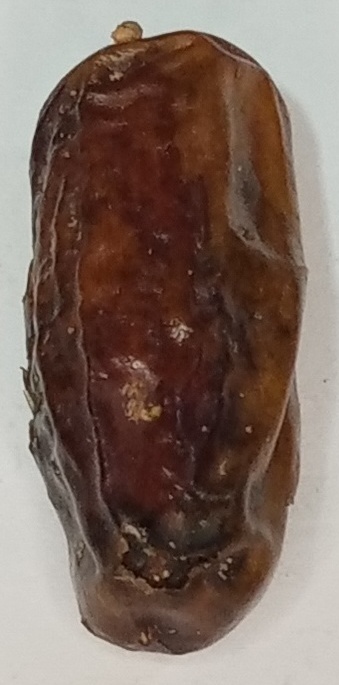
Variety: gajar
Size: large
Grade: grade-3